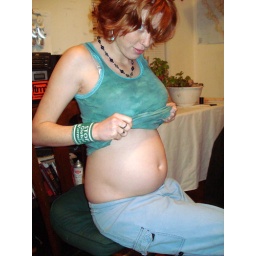
Forget the pregnant belly! Check out the Swedish ivies in the background. The white pot contains my own clippings from the original.